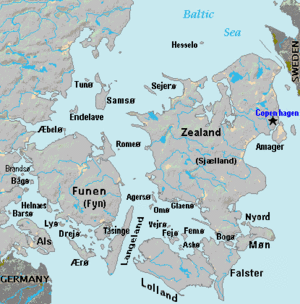
Amager est une île danoise de l'Øresund d'une superficie de 96,29 km², située à l'est de l'île voisine de Seeland à laquelle, elle est reliée par plusieurs ponts. La capitale du pays, Copenhague, qui se trouve essentiellement sur Seeland empiète également sur Amager, qui est desservie par son métro.